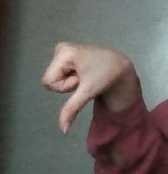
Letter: waw